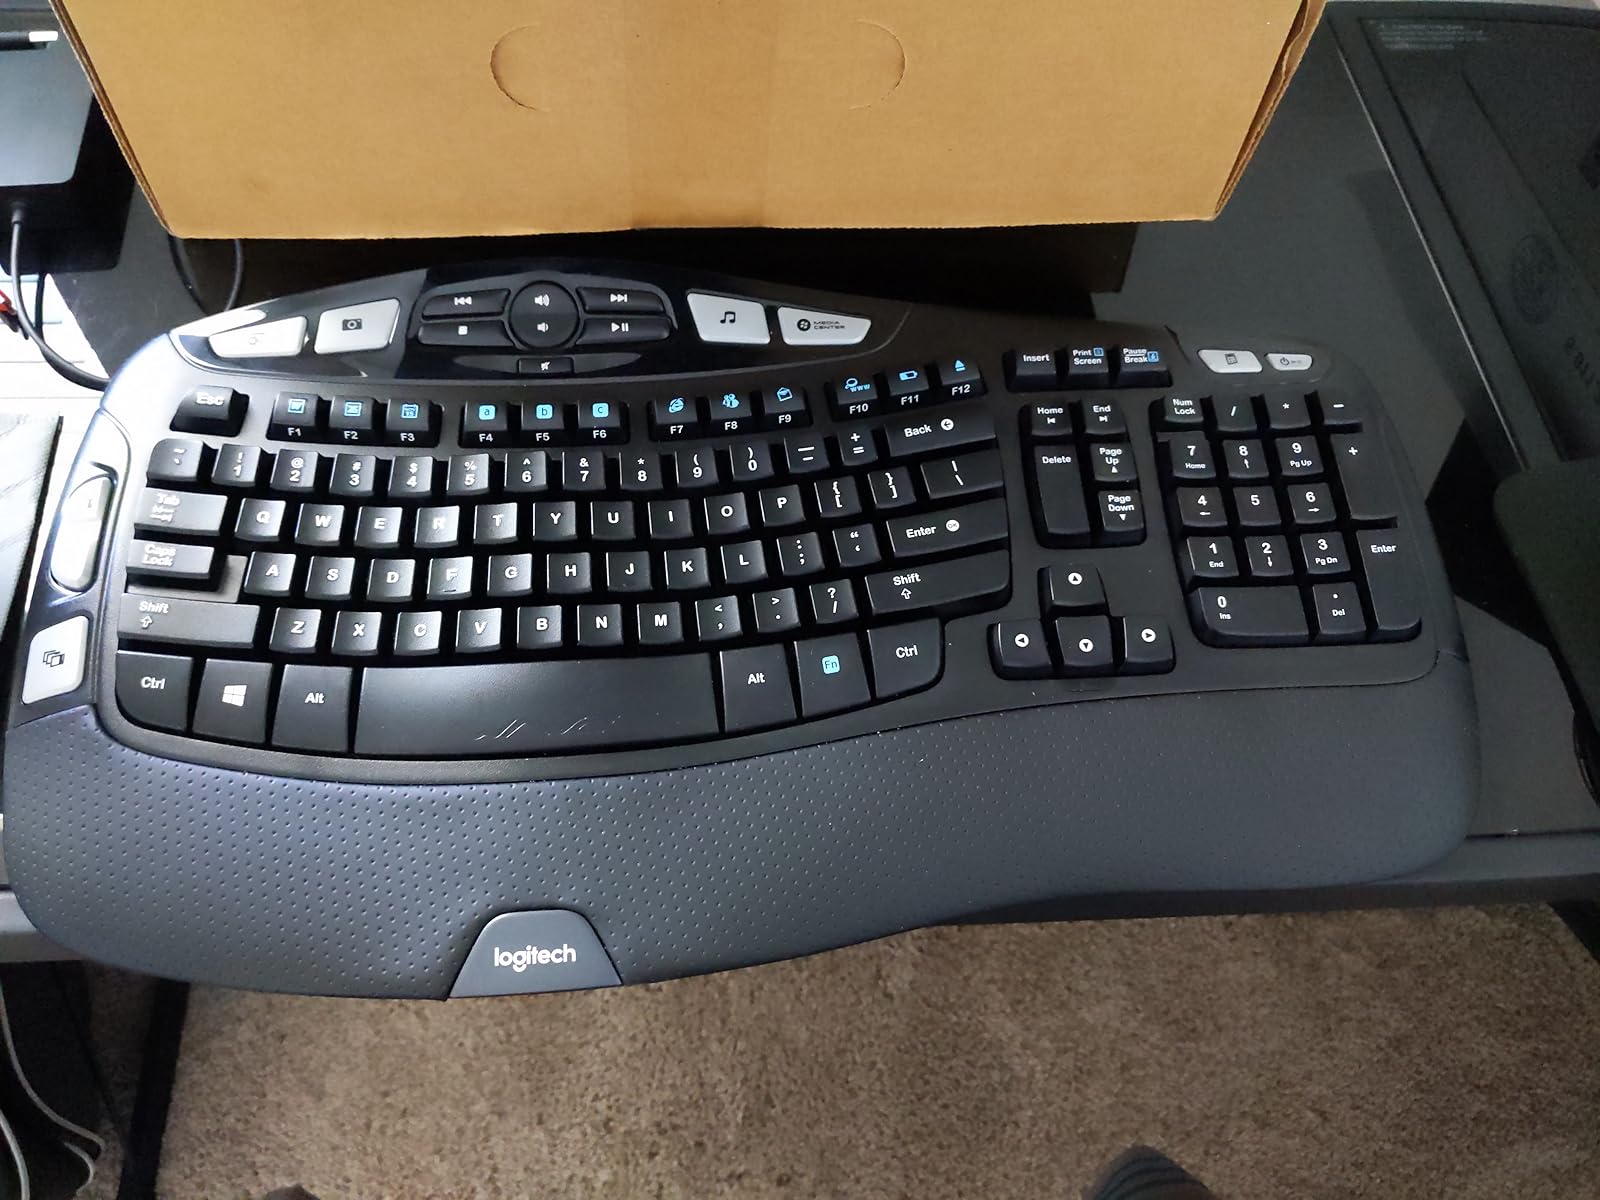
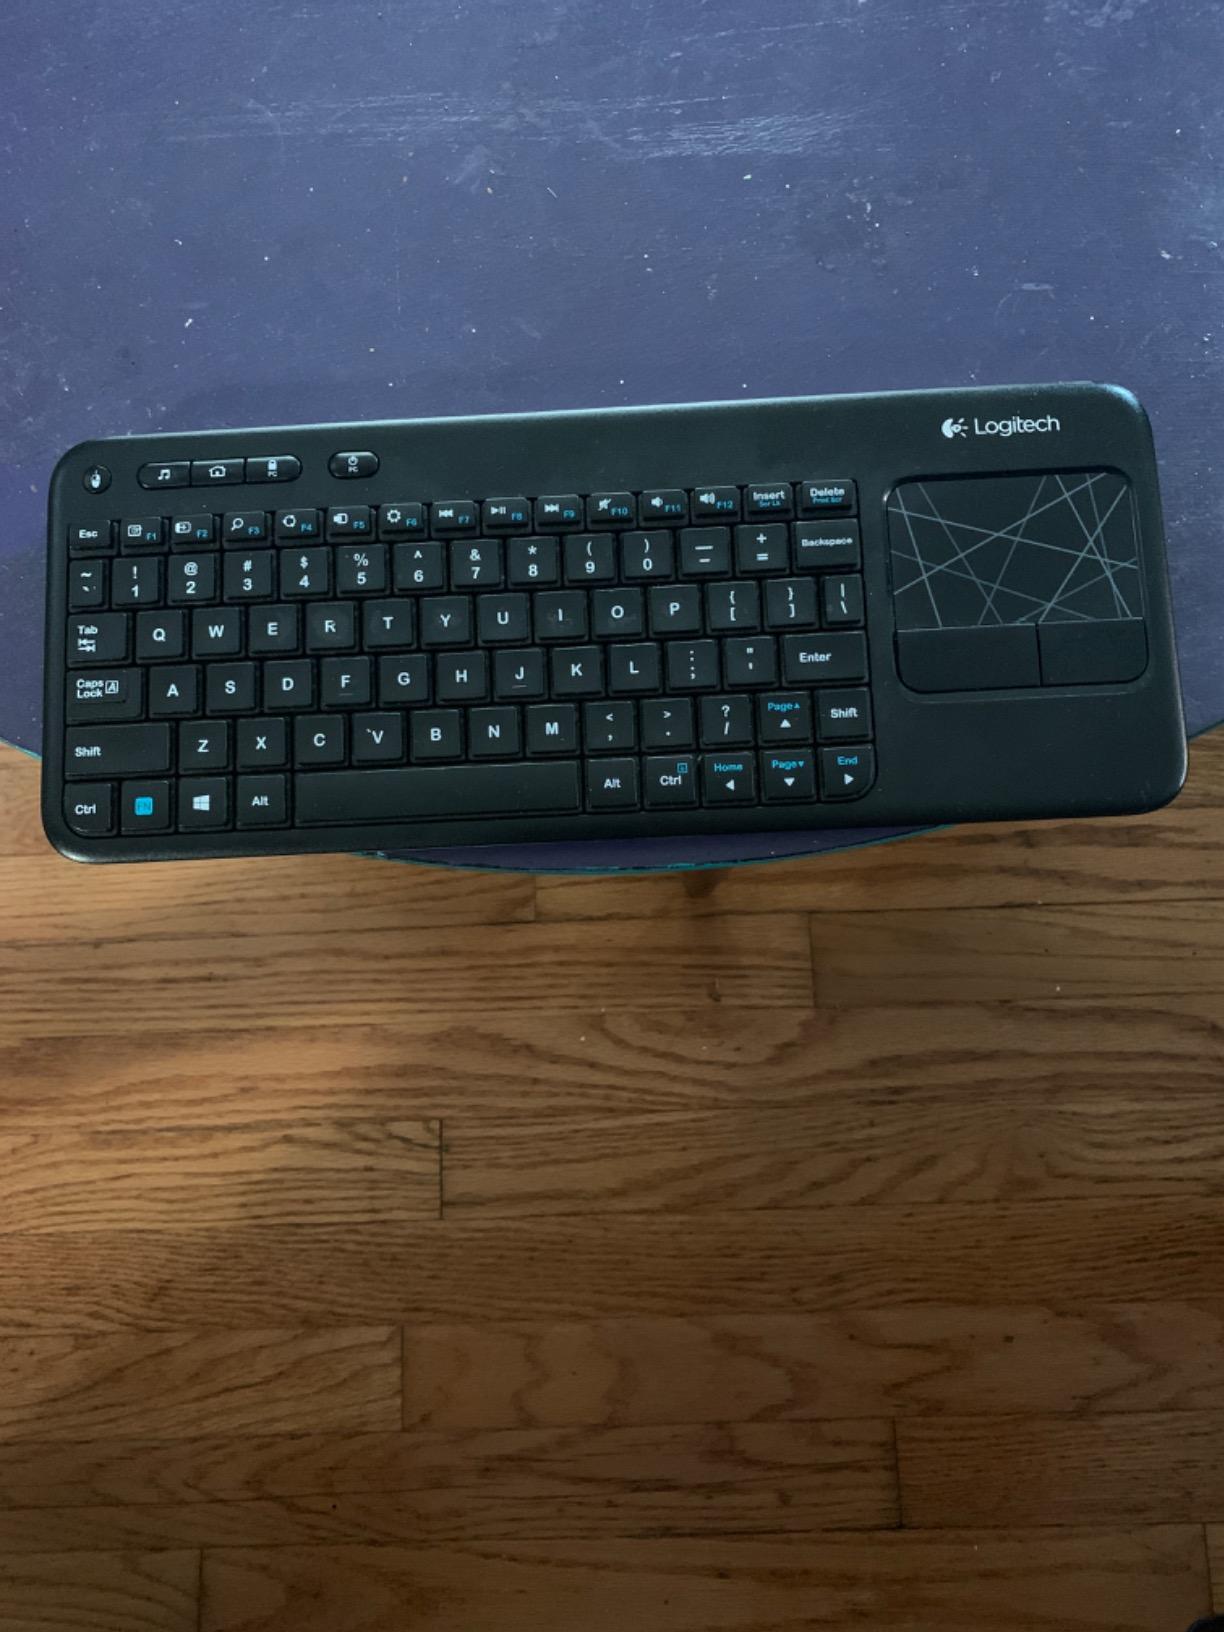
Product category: keyboard
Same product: no